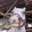
Label: horse